Paeonia lactiflora

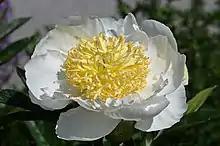
'Gold Rush'

The leaves of many cultivars are high in oleanolic and ursolic acid.